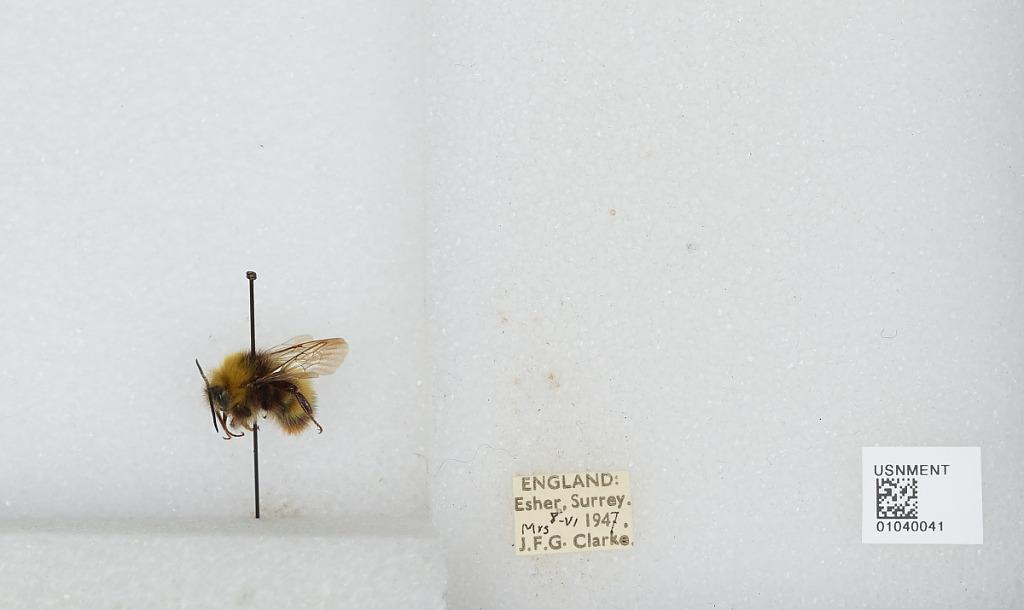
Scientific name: Bombus (Pyrobombus) pratorum (Linnaeus)
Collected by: J. Clarke
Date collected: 1947-6-8
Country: United Kingdom
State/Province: England
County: Surrey
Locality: Esher
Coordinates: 51.3691, -0.365